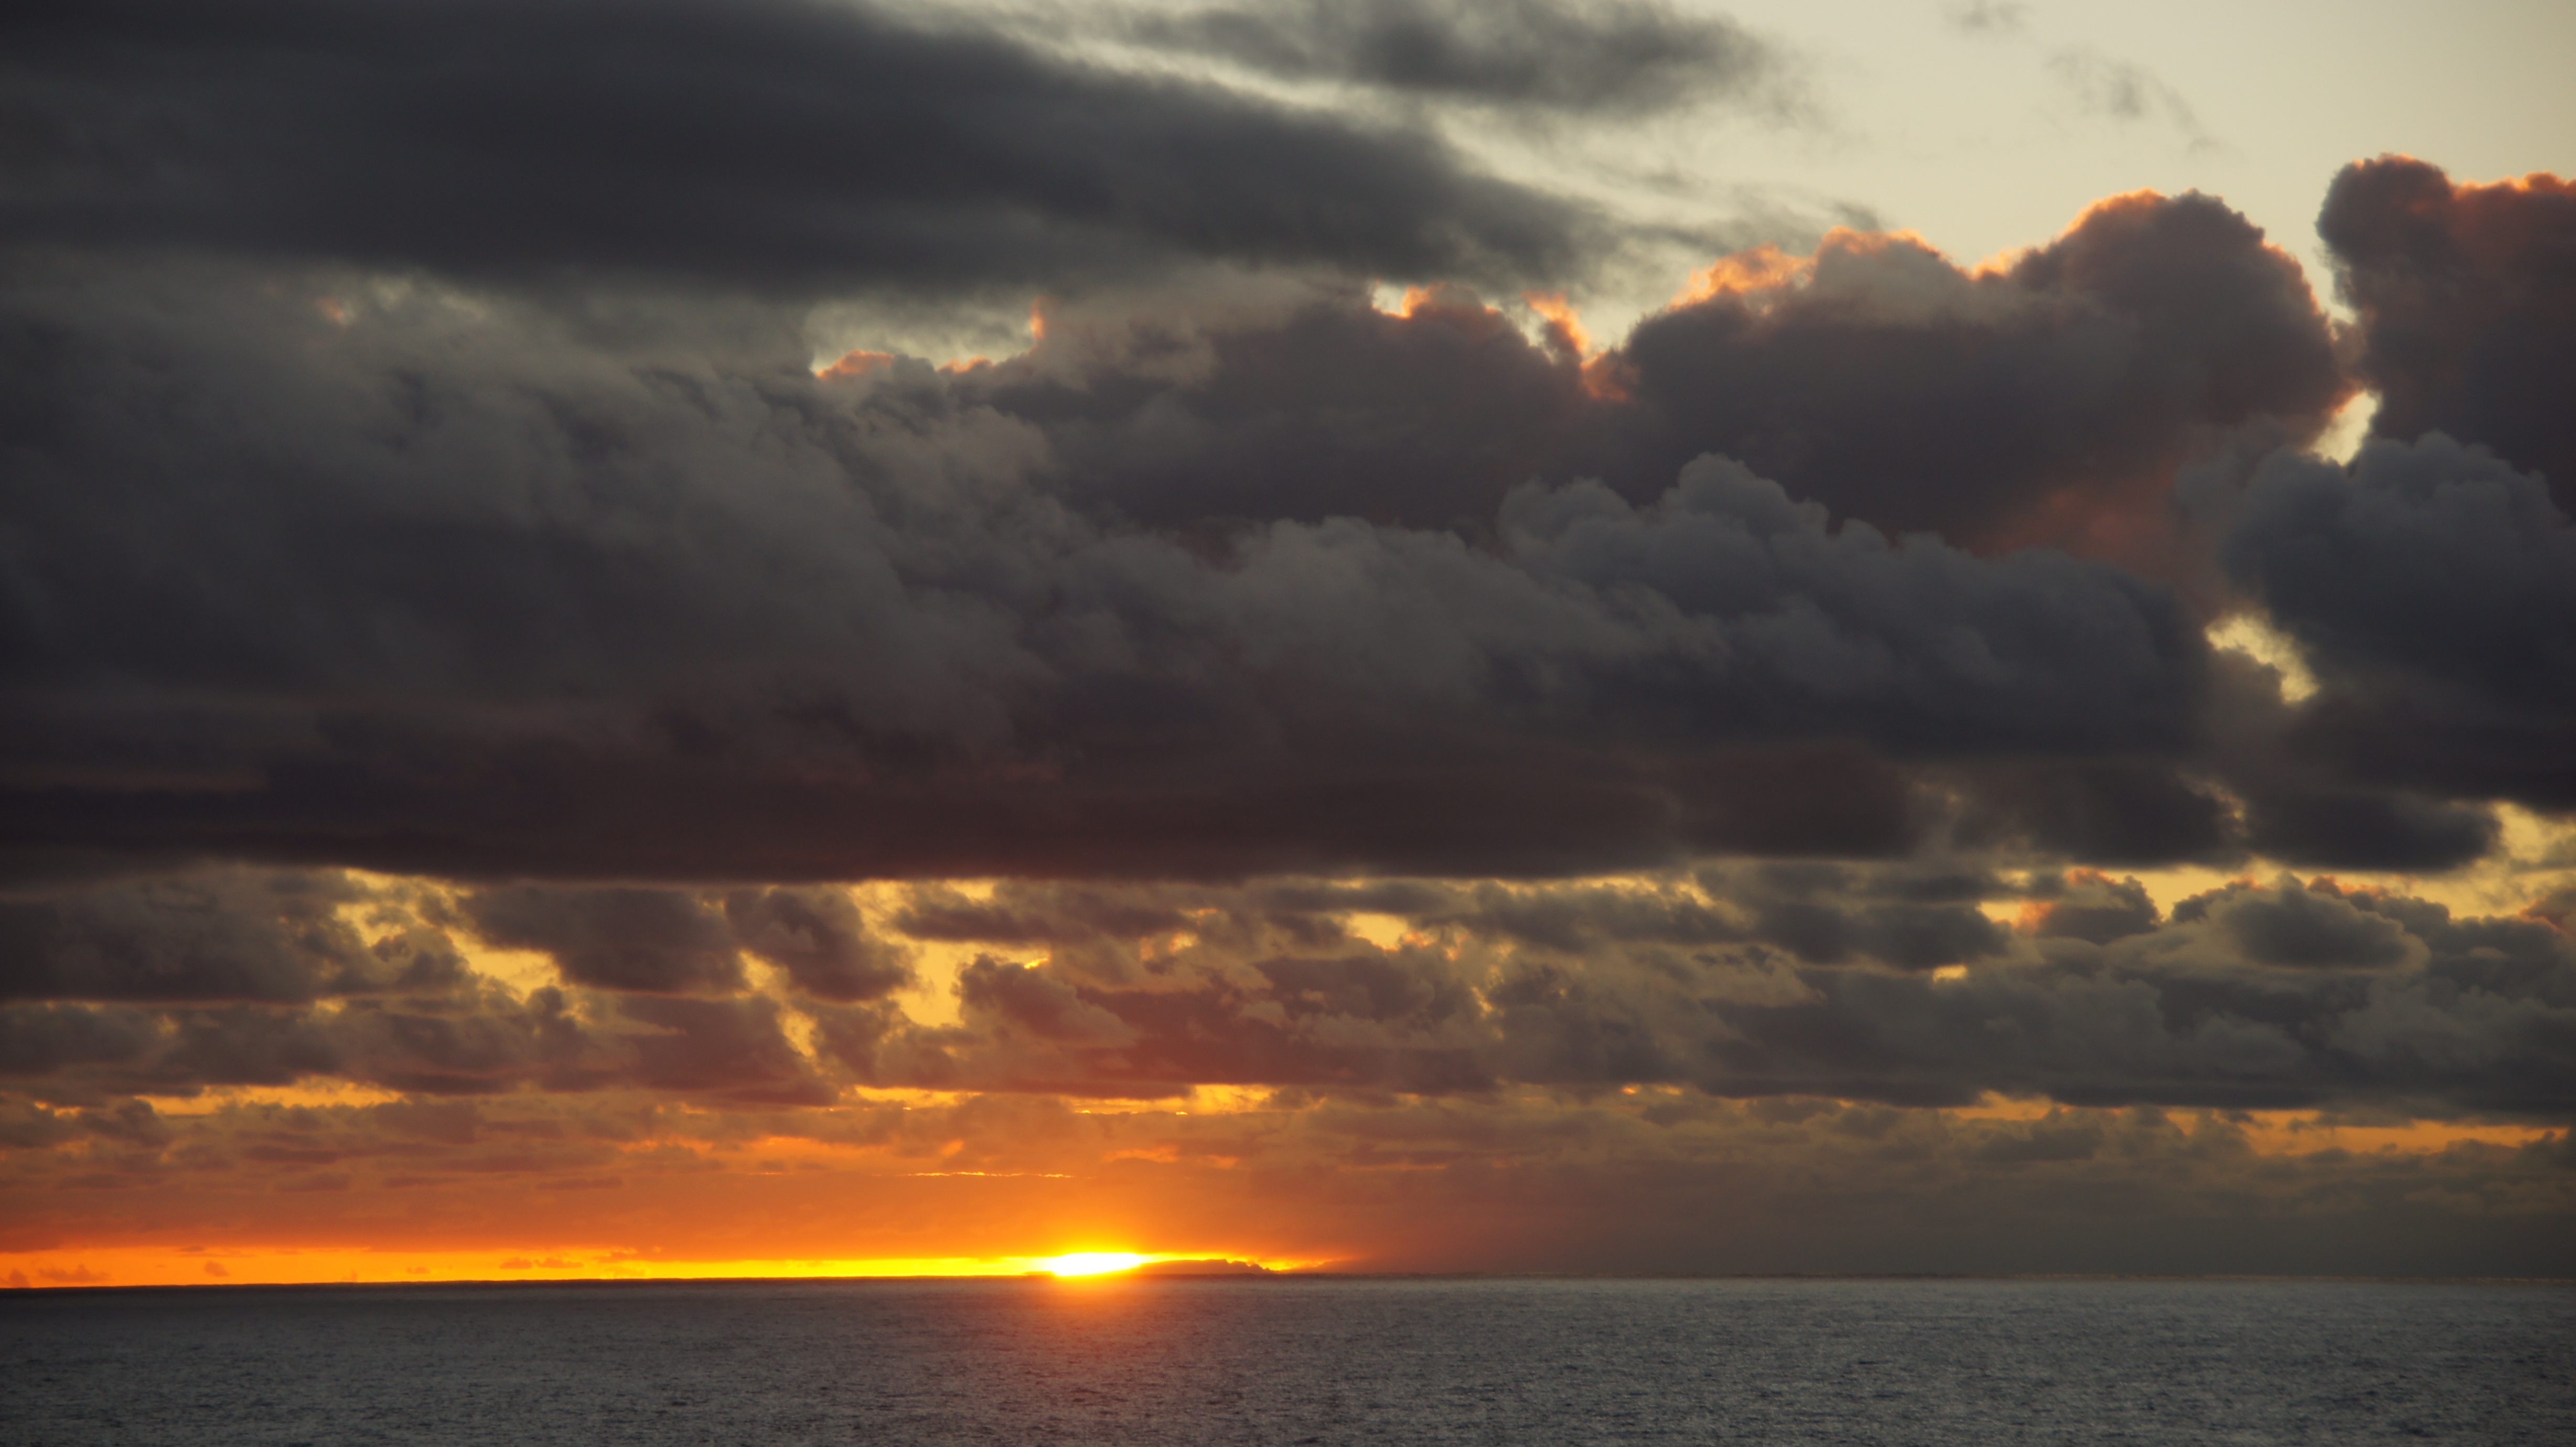
sea, coast, ocean, horizon, cloud, sky, sunrise, sunset, sunlight, morning, dawn, atmosphere, dusk, evening, clouds, abendstimmung, afterglow, meteorological phenomenon